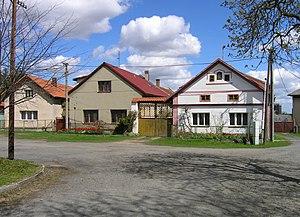
Horní Kruty est une commune du district de Kolín, dans la région de Bohême-Centrale, en République tchèque. Sa population s'élevait à 516 habitants en 2020.